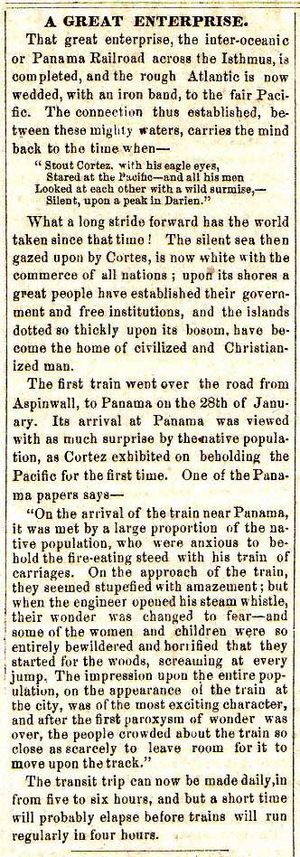
Panama-jernbanen
inter-oceaniske jernbane
Panama-jernbanen er en jernbanestrækning, der forbinder atlanterhavskysten med stillehavskysten gennem Panama i Mellemamerika. Banen strækker sig over 77 km på Panamatangen, fra Colón til Panama City.